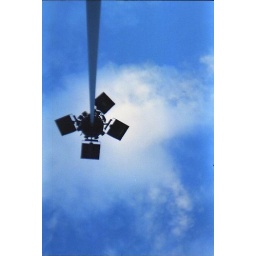
iron flower in the blu sky